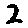
Label: 2